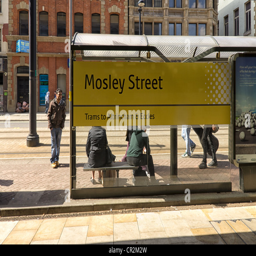
people waiting at a tram stop